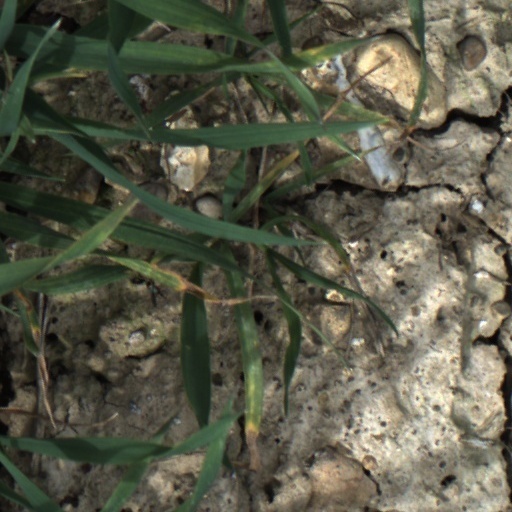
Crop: wheat